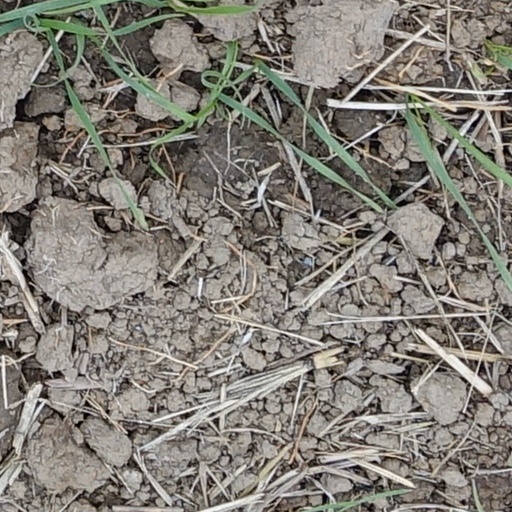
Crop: wheat